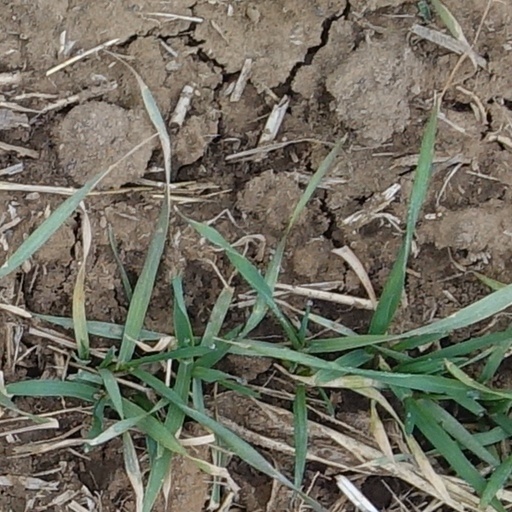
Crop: wheat